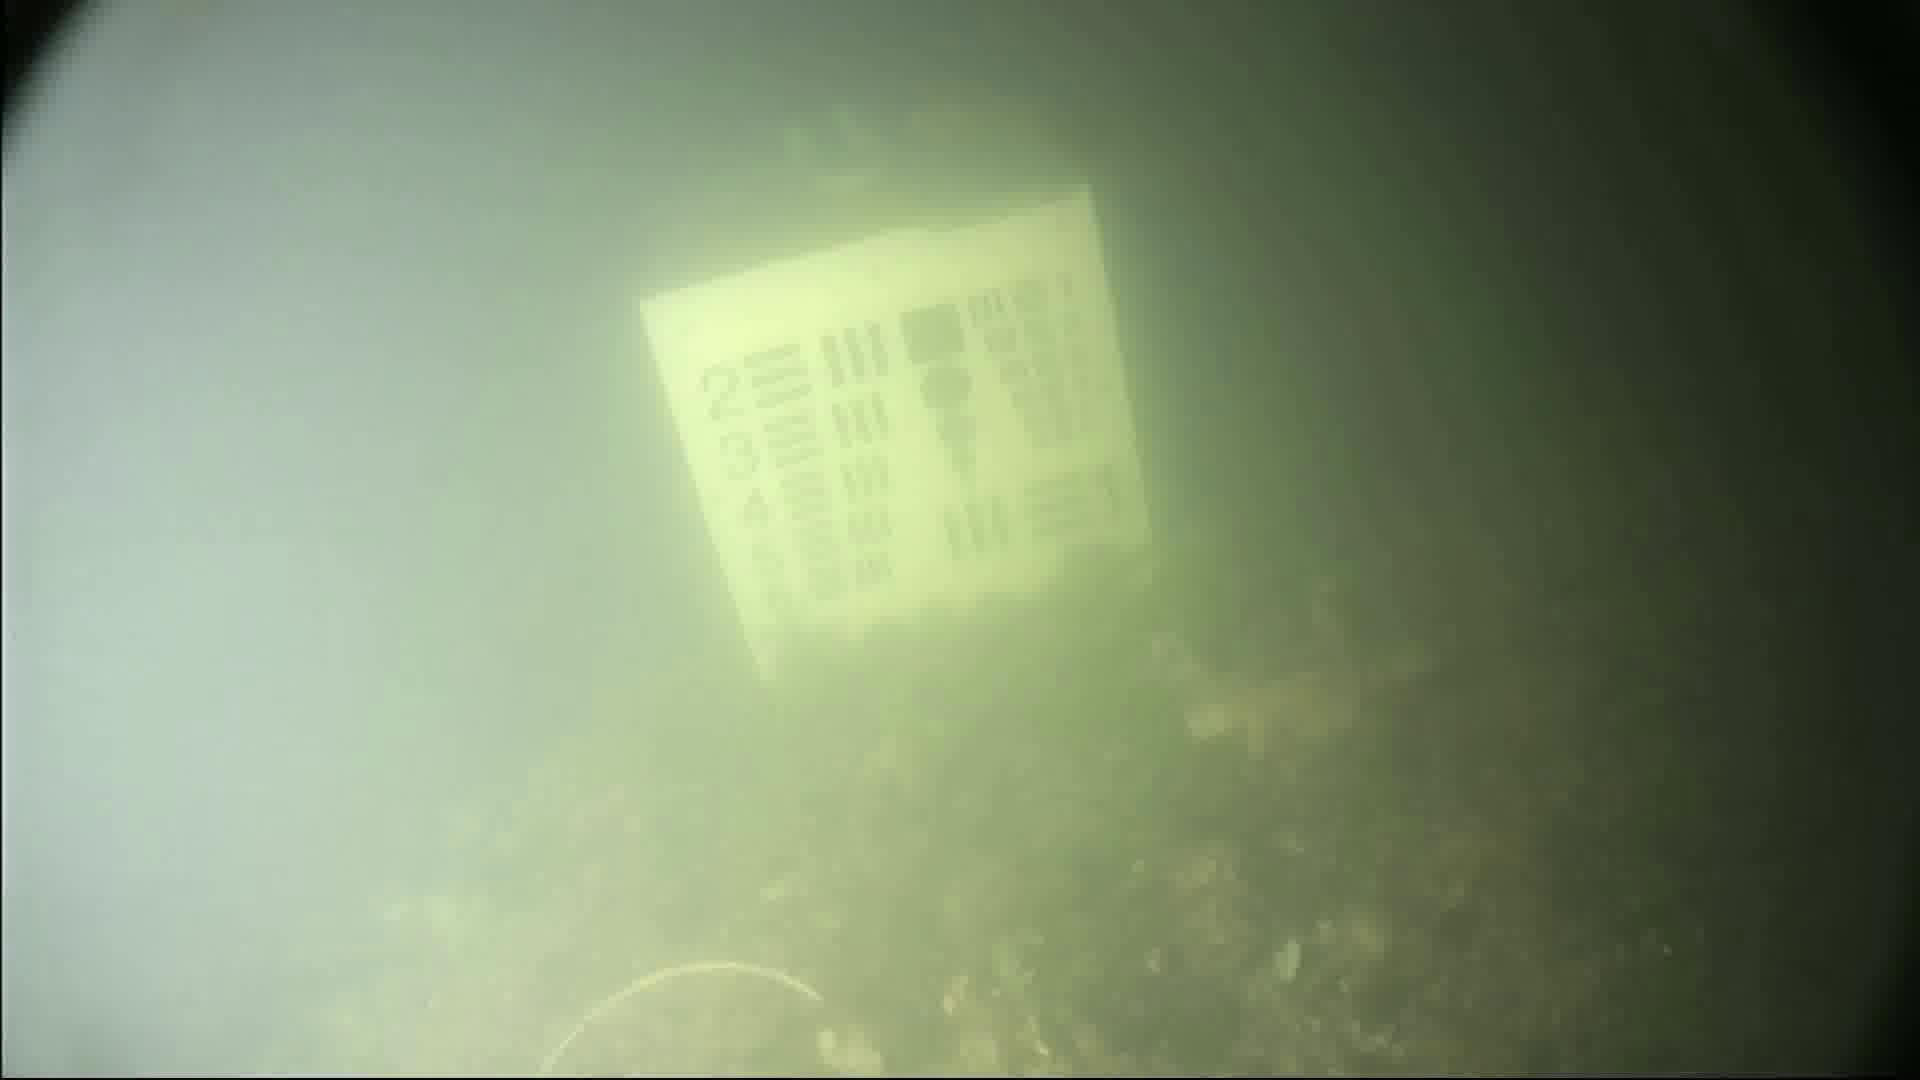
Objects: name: crab